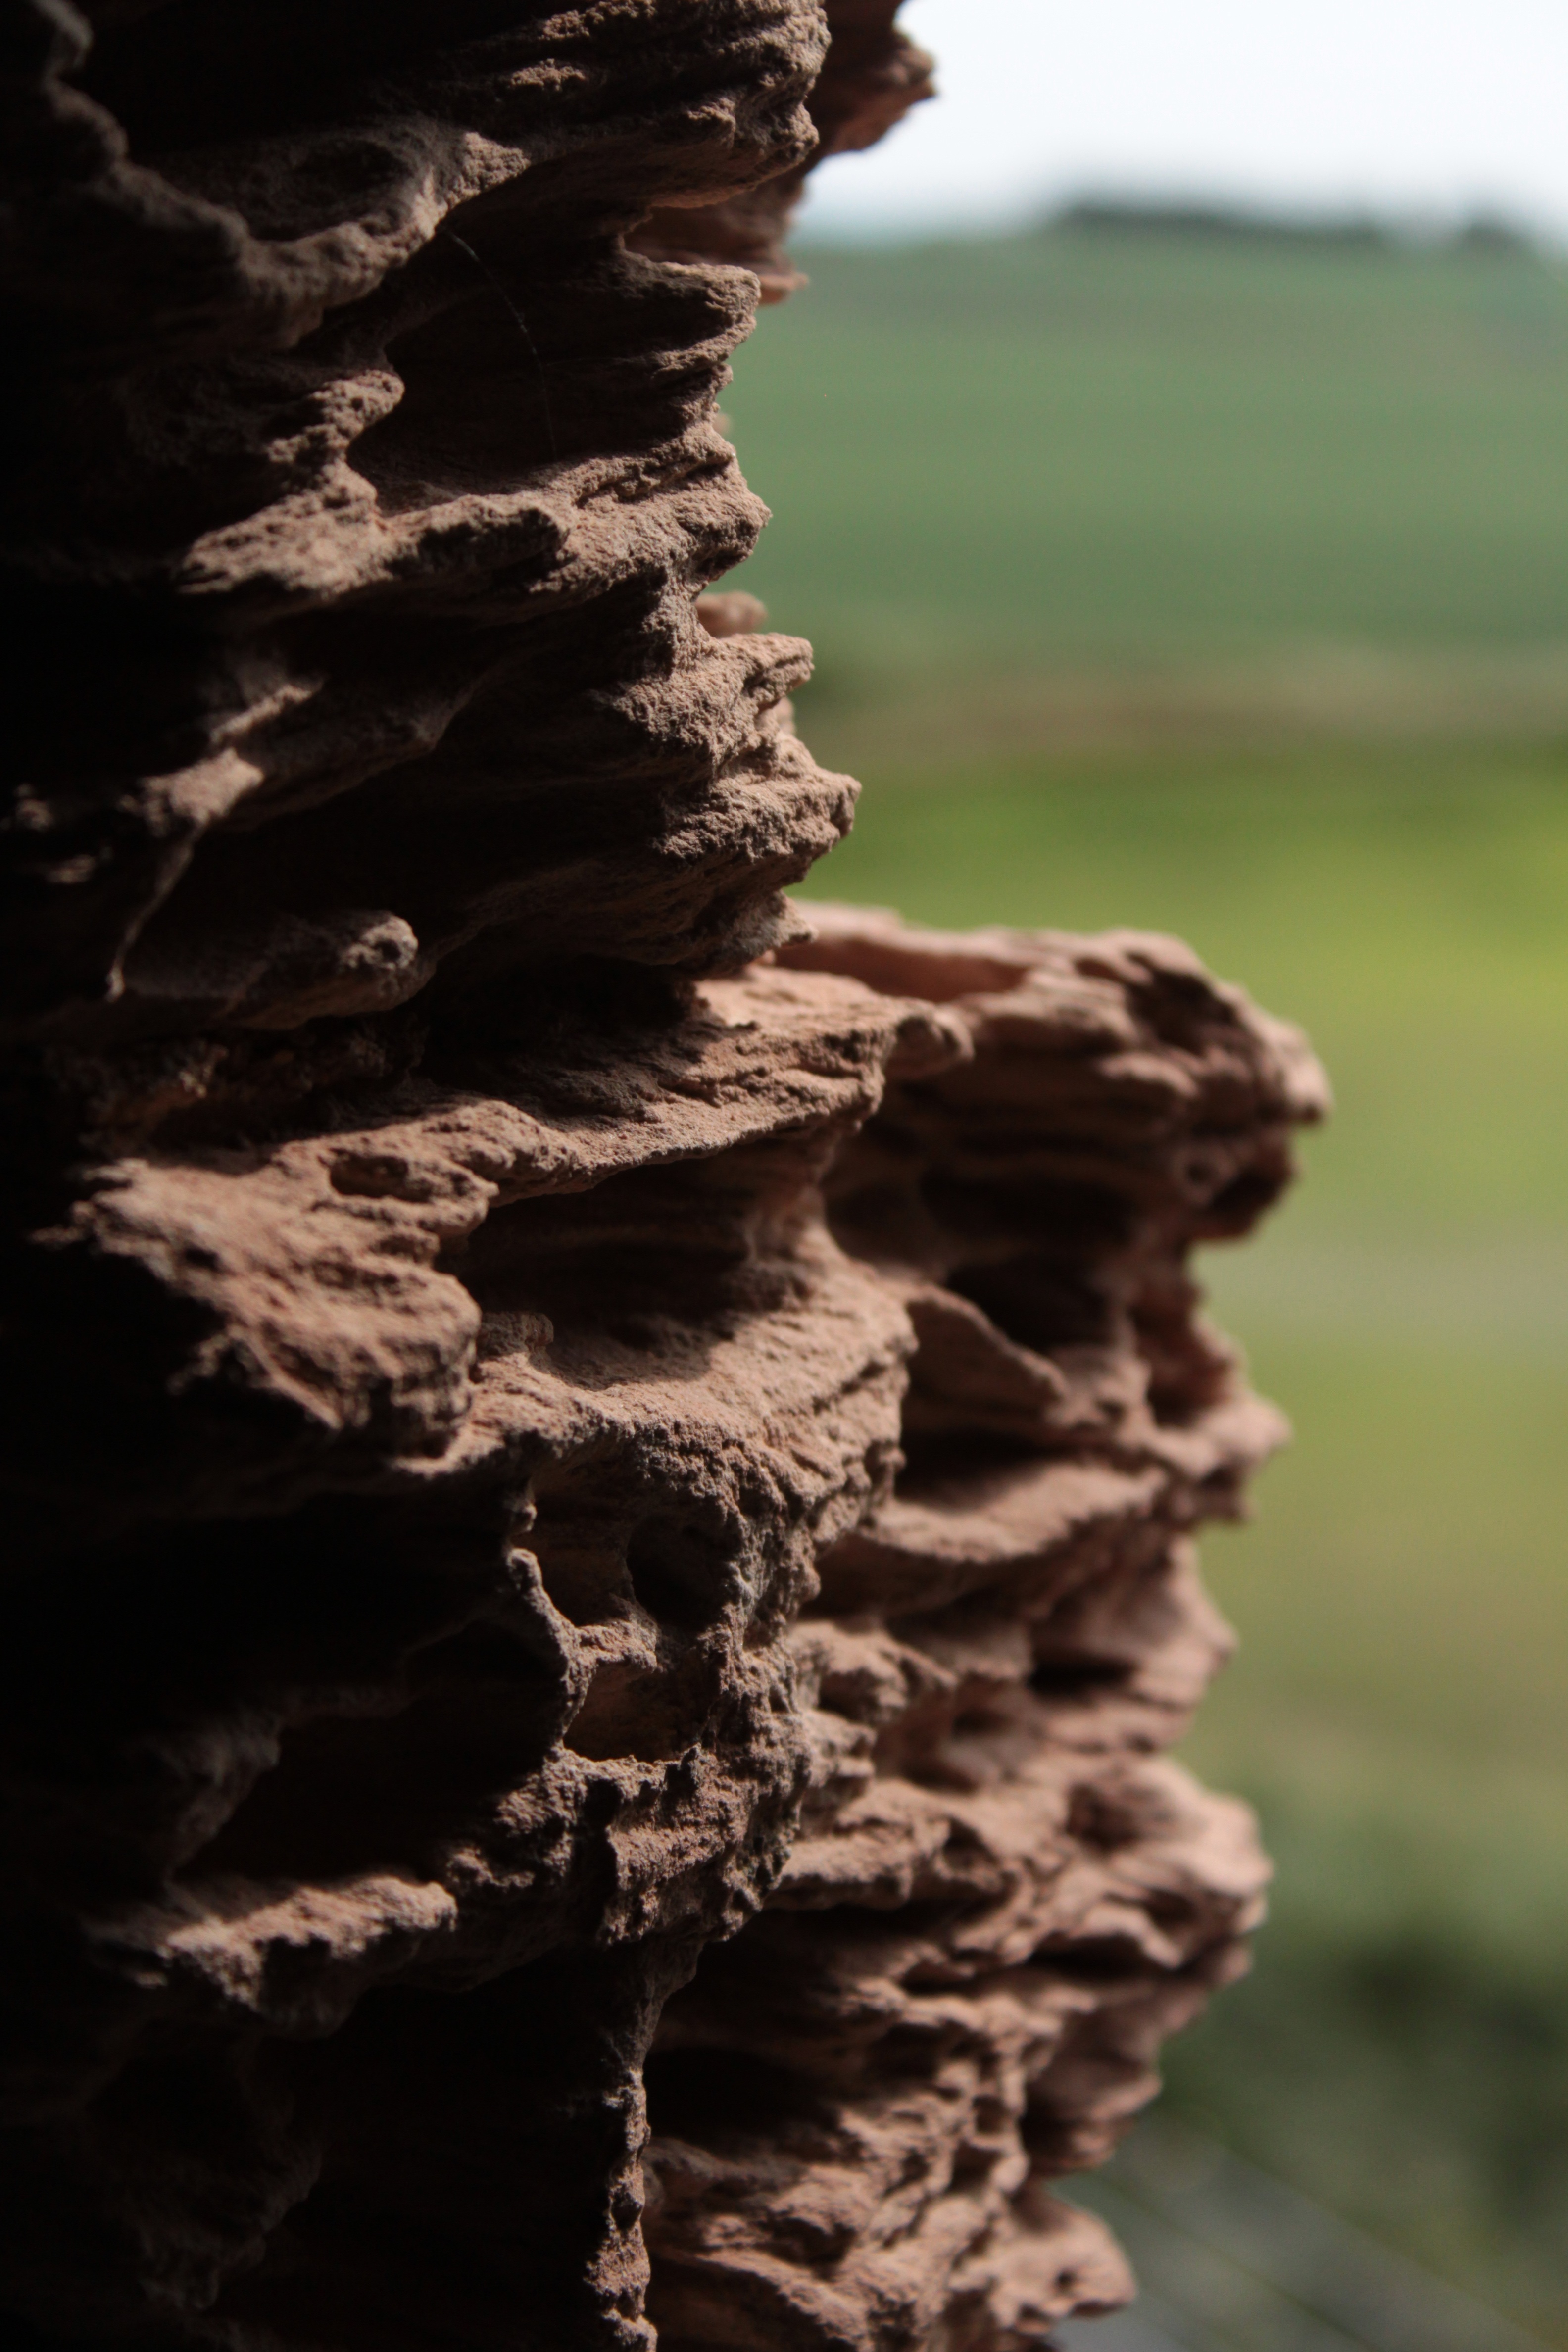
tree, nature, rock, field, stone, formation, soil, brick, terrain, geology, clay, holes